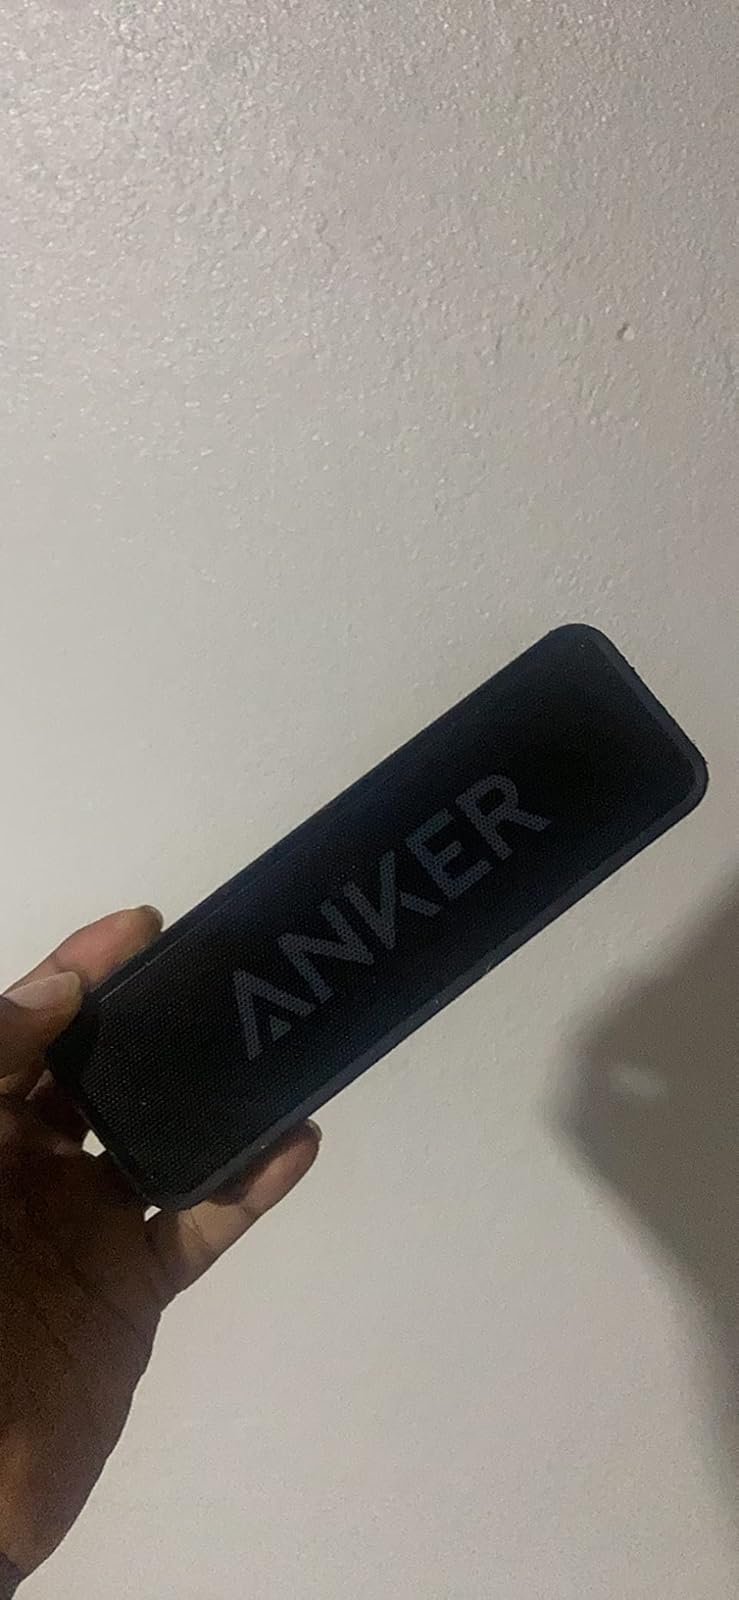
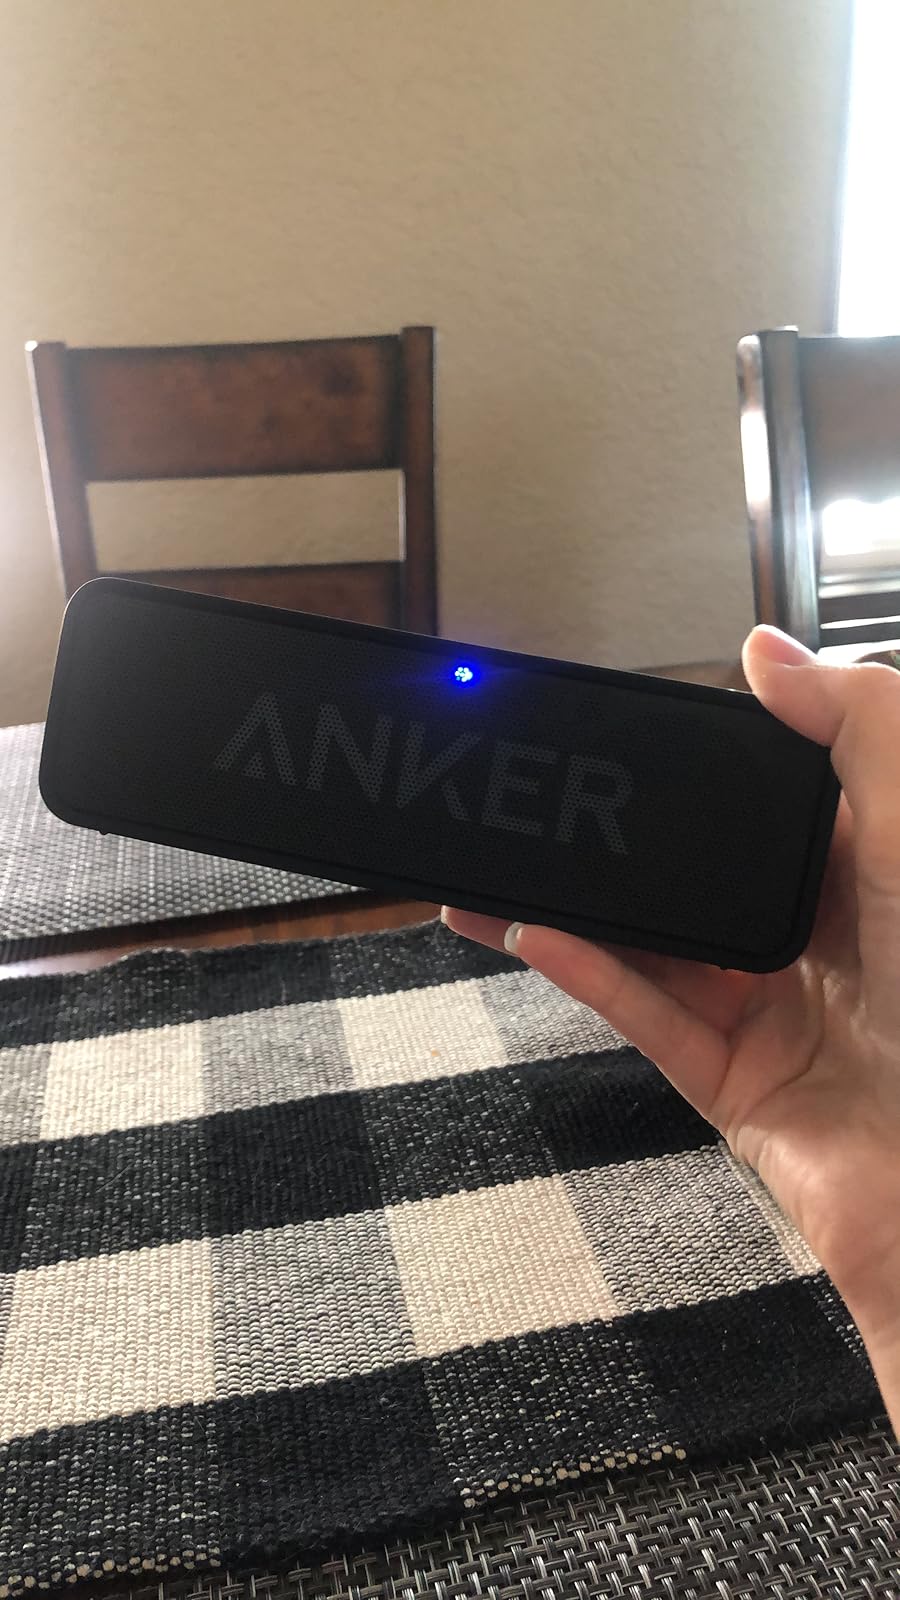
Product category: speaker
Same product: yes